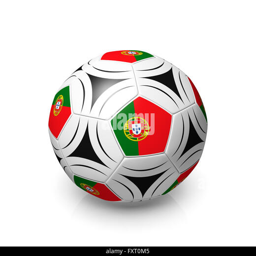
a football with a flag , 3d render on a white background